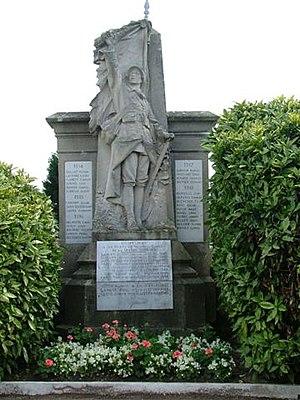
Monument aux morts de Groffliers
Groffliers est une commune française située dans le département du Pas-de-Calais en région Hauts-de-France.